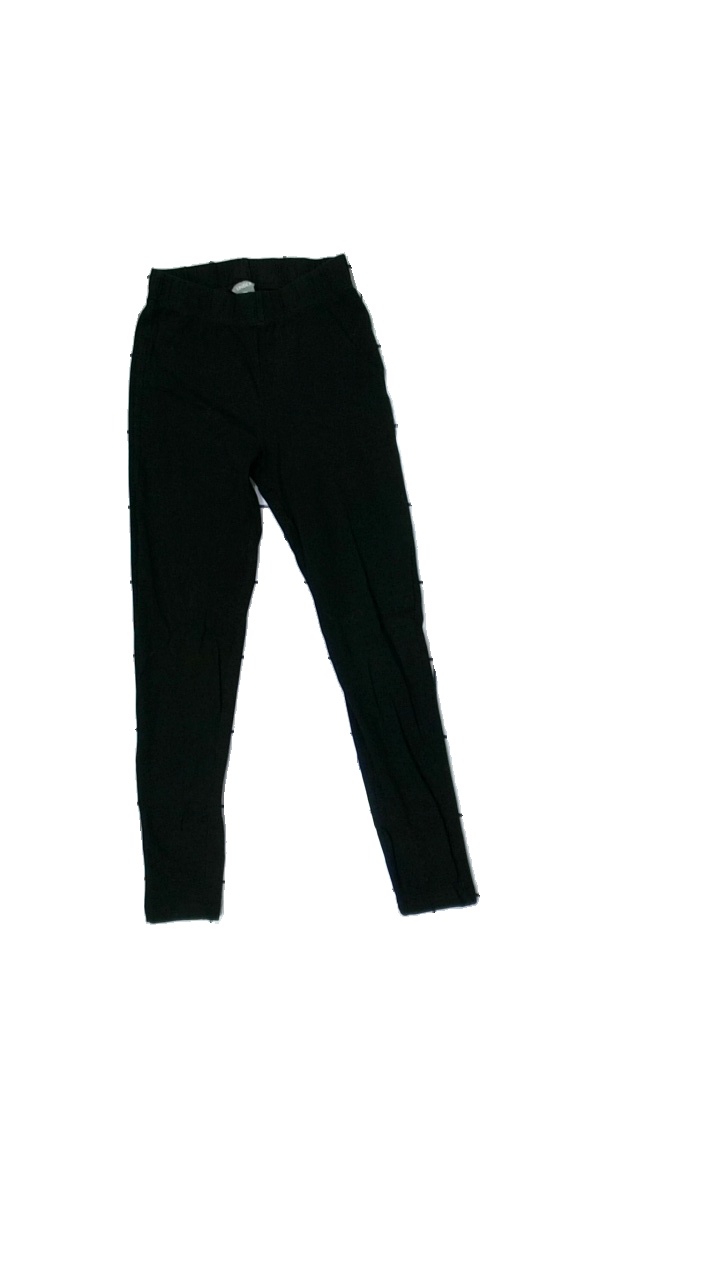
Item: Tights (Ladies)
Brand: Lindex
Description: black leggings
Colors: Grey
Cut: Regular, C-collar
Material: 100% Cotton
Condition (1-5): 5
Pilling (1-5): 5
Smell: Minor
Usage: Reuse
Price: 50-100